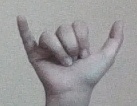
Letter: ya